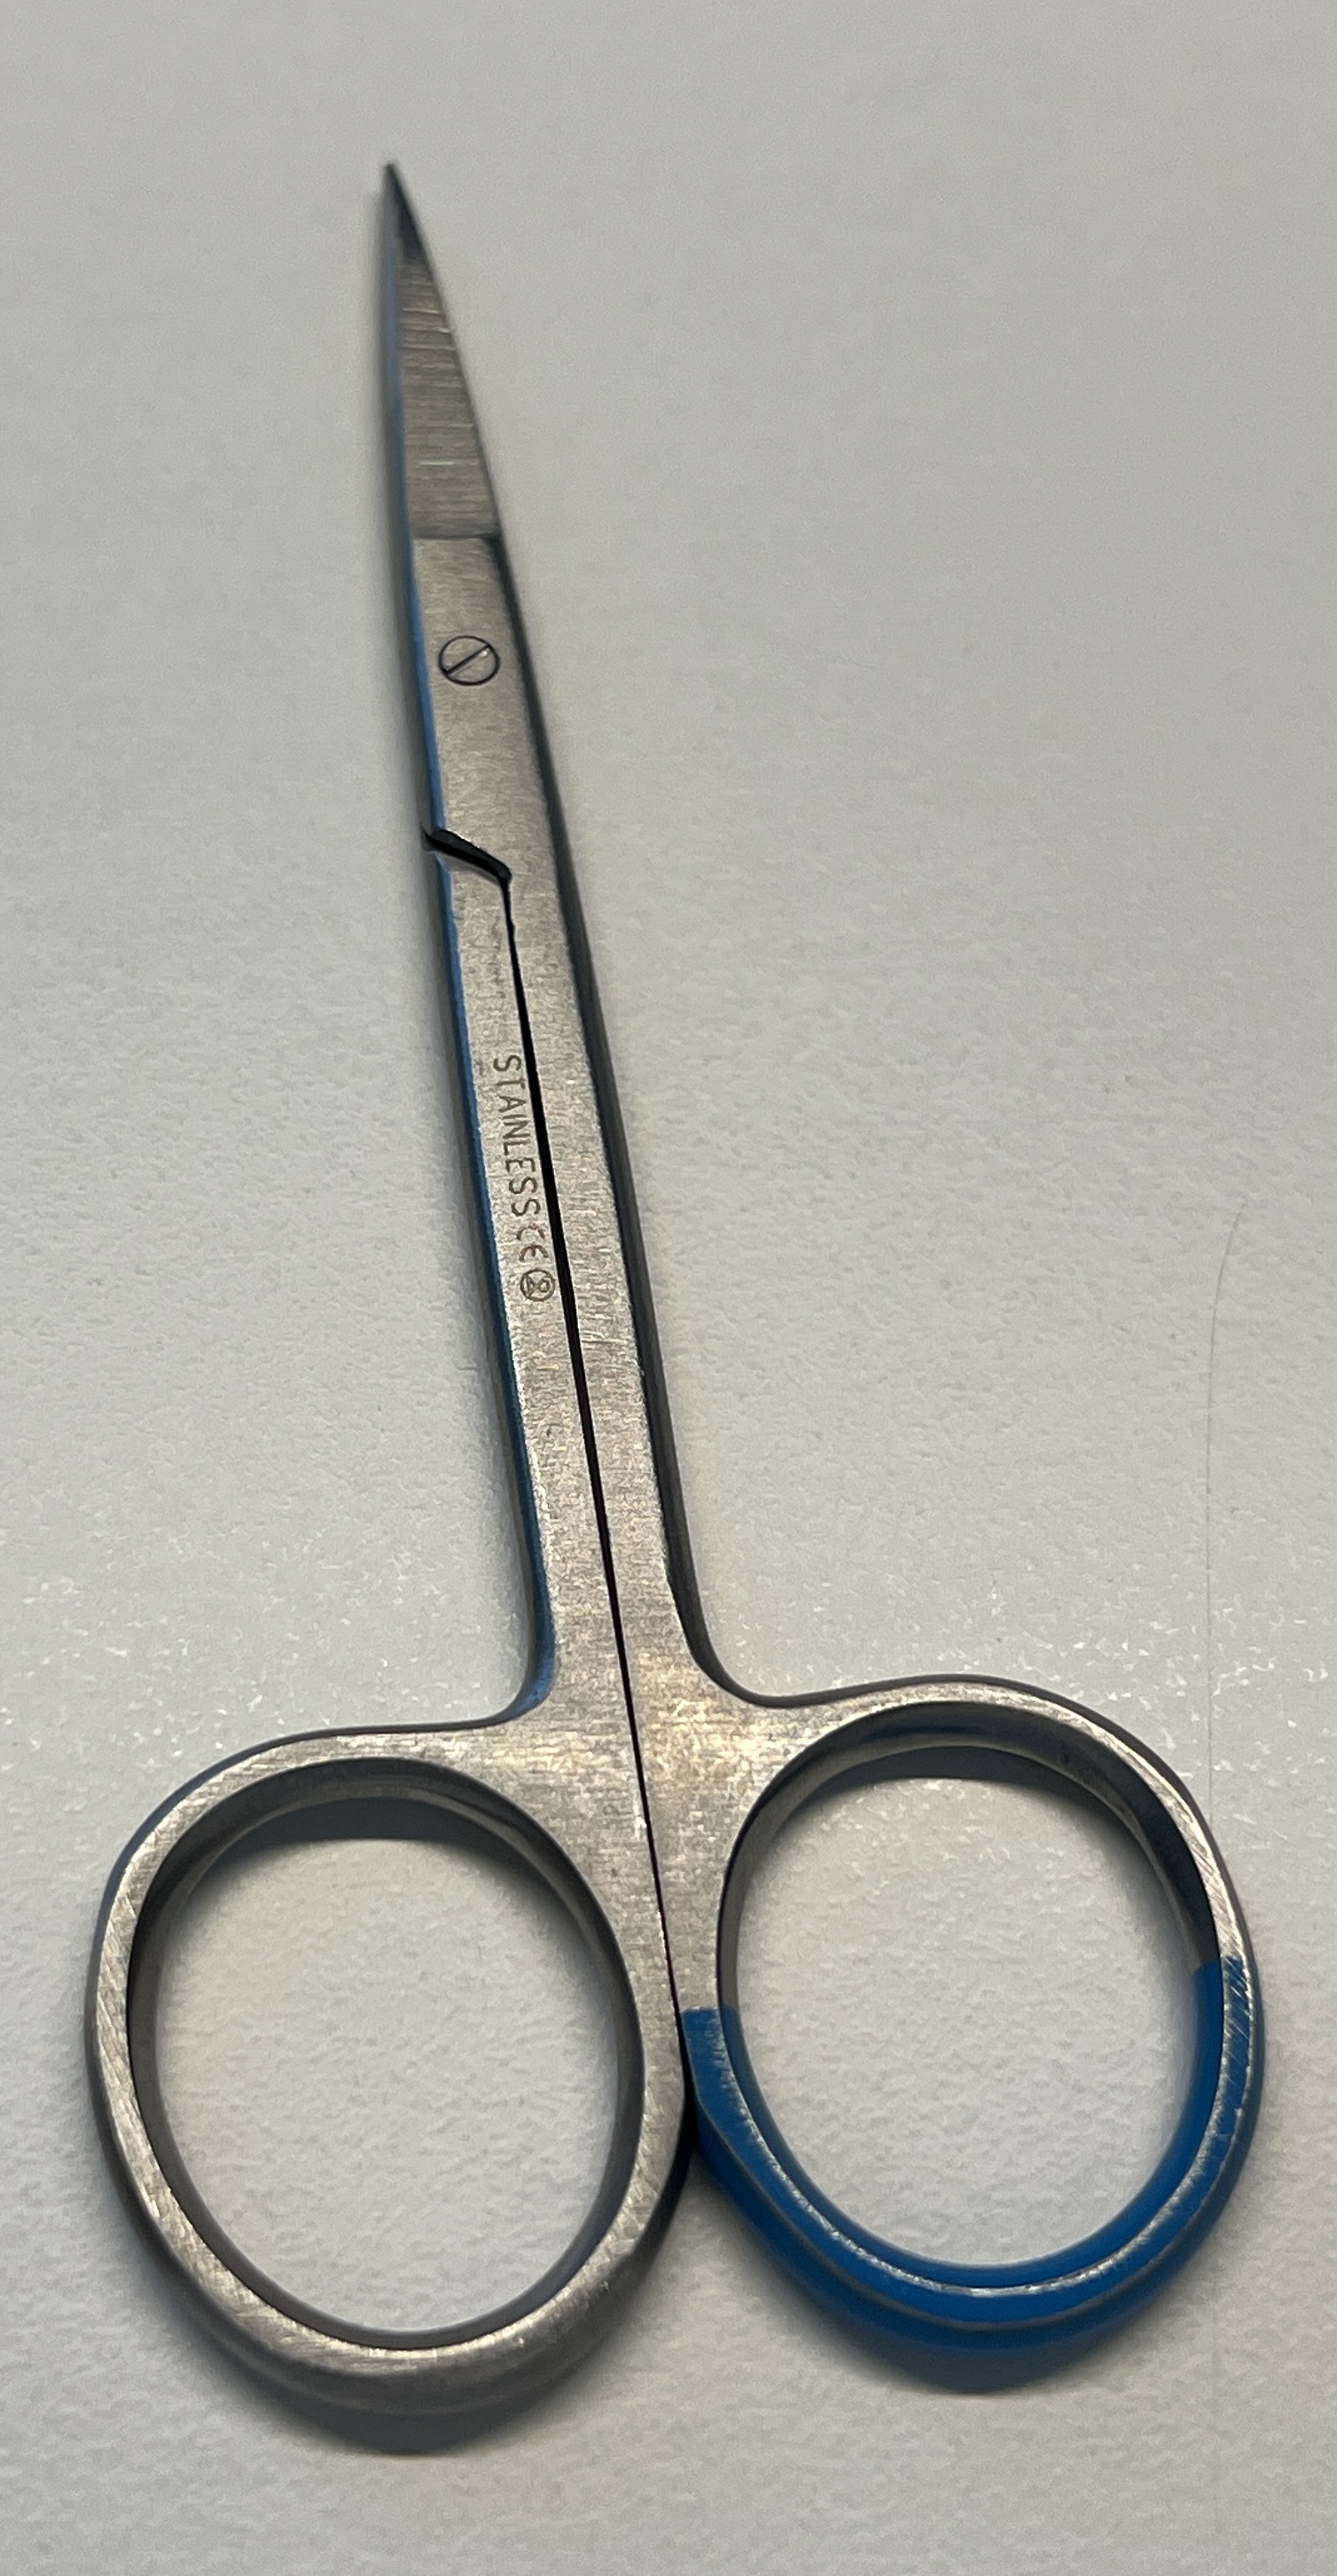
Hinged instrument state: closed